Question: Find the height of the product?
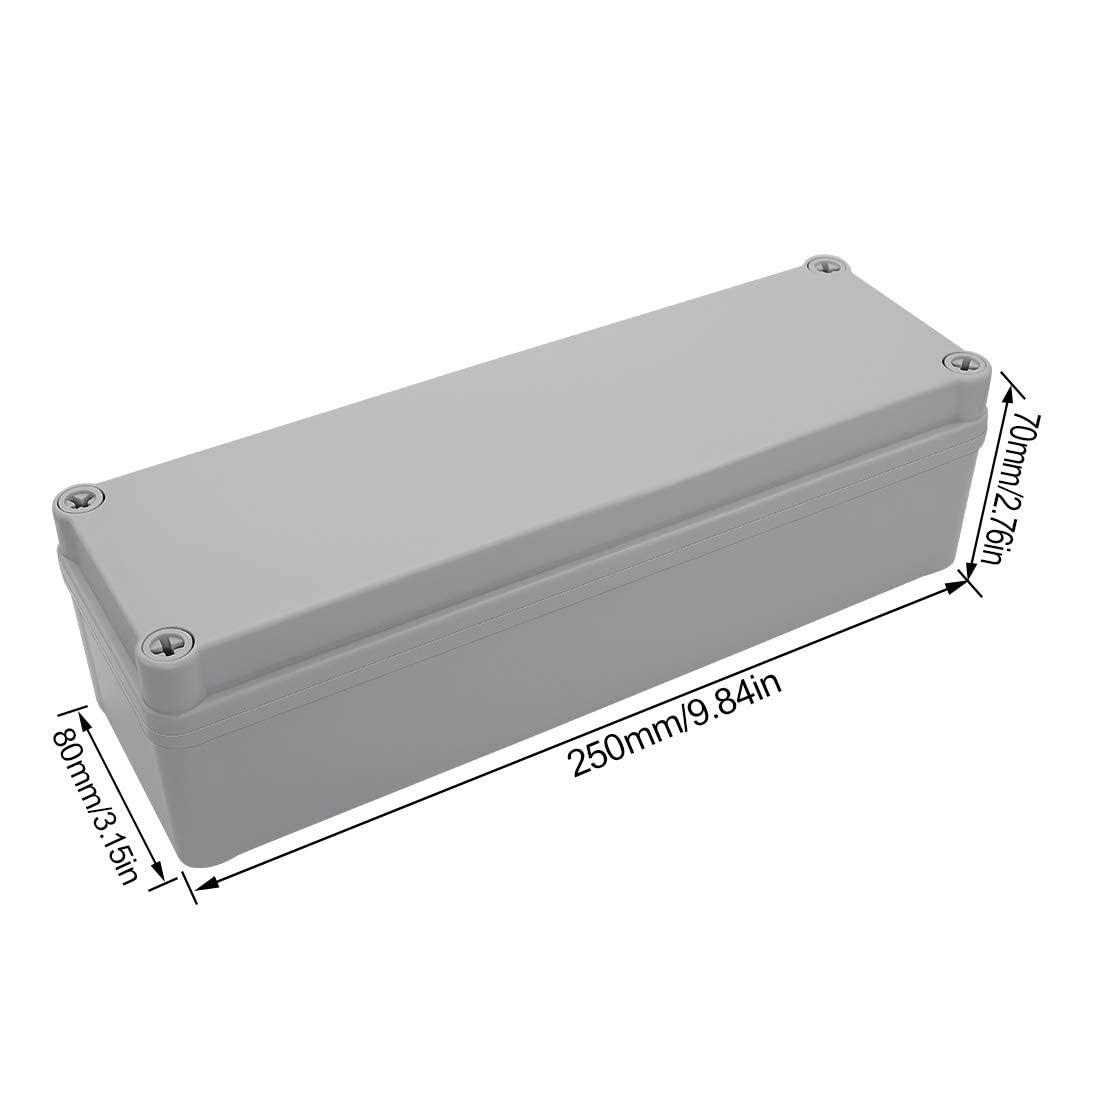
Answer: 70.0 millimetre